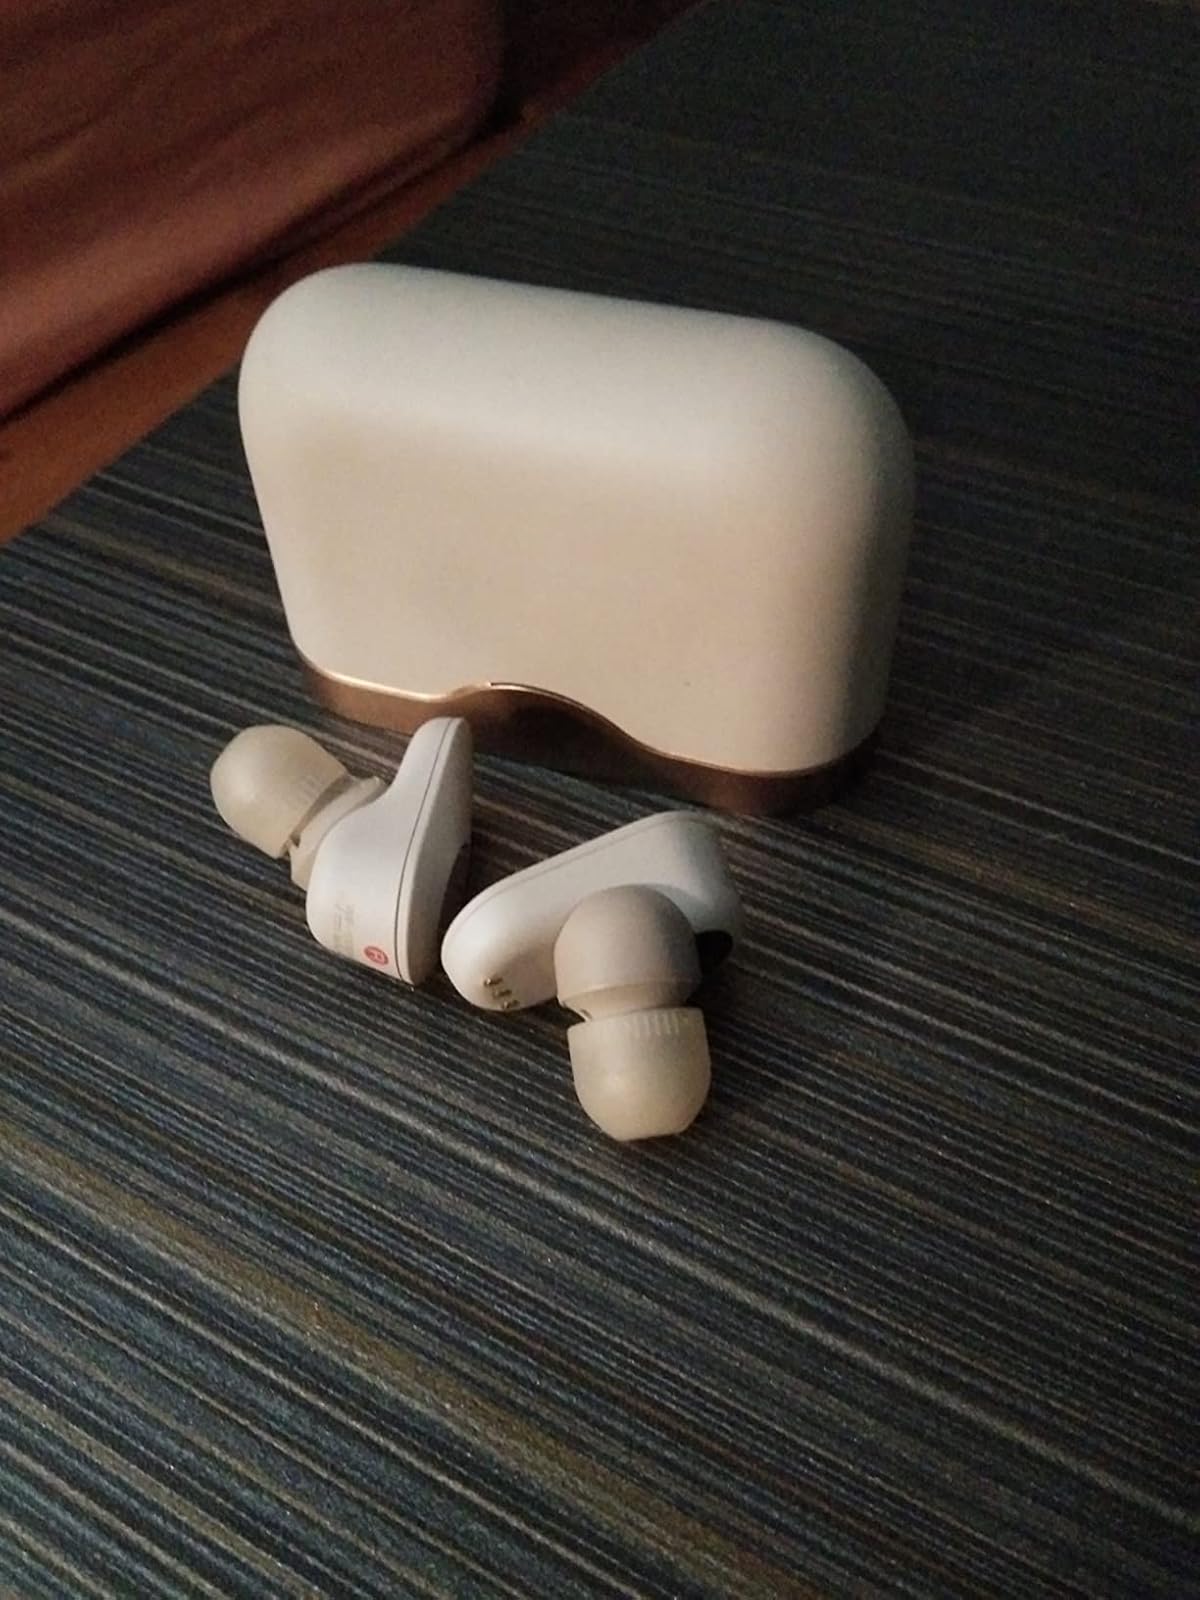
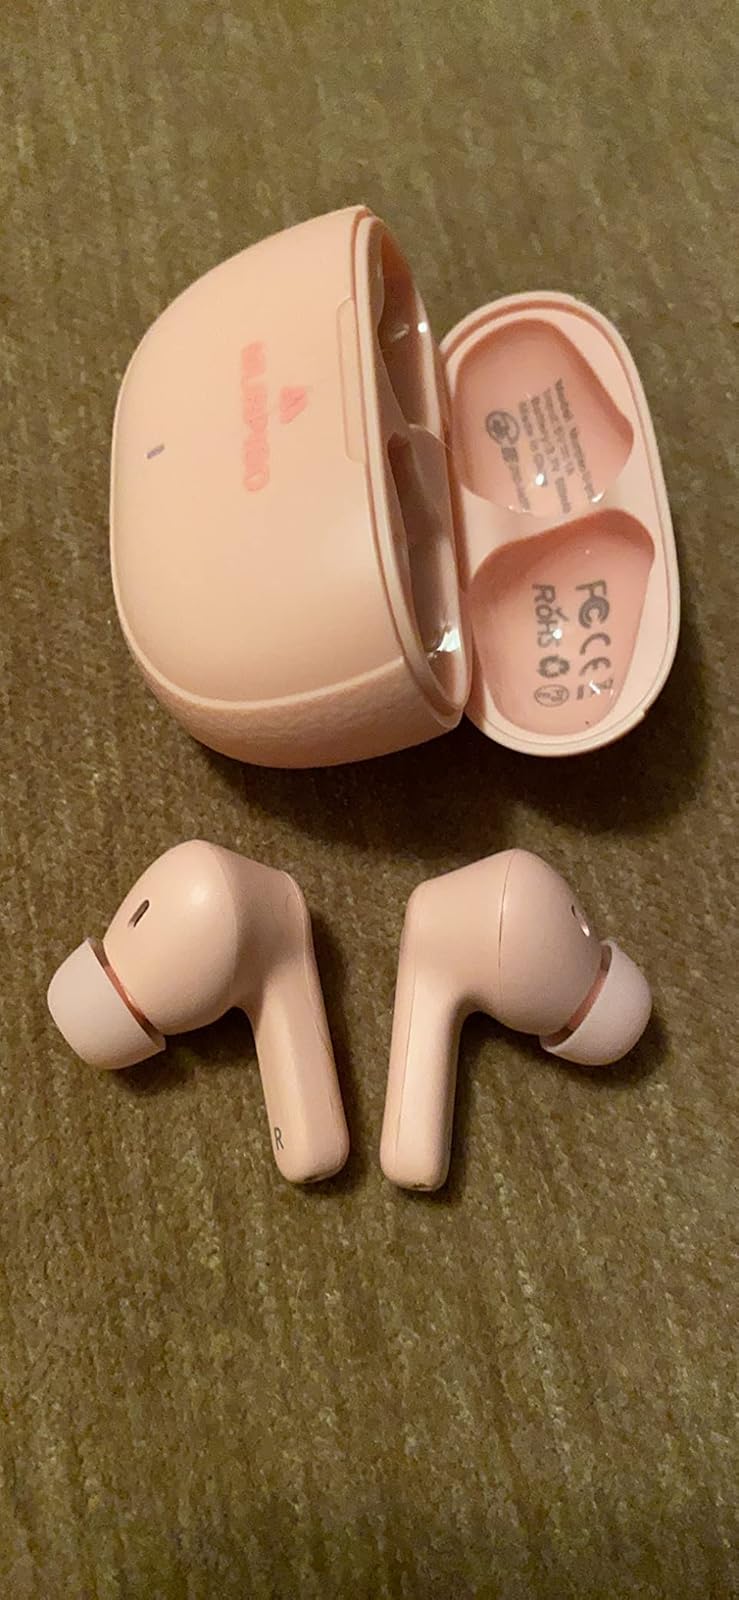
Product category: earbuds
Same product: no